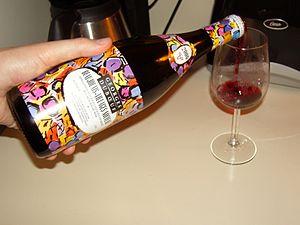
Le beaujolais nouveau, ou beaujolais primeur, est un vin de primeur produit dans le vignoble du Beaujolais, au sein des appellations d'origine contrôlée beaujolais et beaujolais-villages, essentiellement à partir du cépage gamay N.
Vin primeur se dit en deux sens très différents, même si dans les deux cas « primeur » fait référence aux premiers mois de l'élaboration d'un vin.